Redfern Now

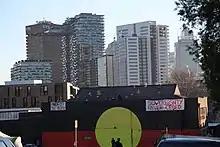
Redfern as part of the urban Sydney city landscape

Inner city suburb Redfern was an automatic choice as the setting for this ABC series. Today it is a dynamic and vibrant place which holds great cultural significance for the Aboriginal community.